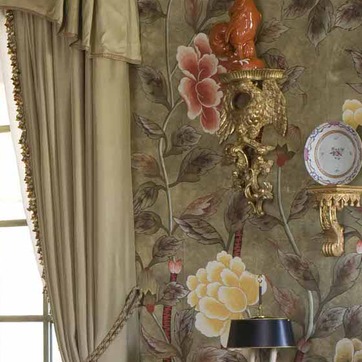
Material: wallpaper